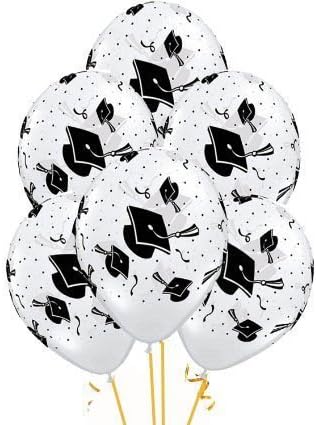
11" Graduation Clear Latex Balloons - Package of 12
Category: Amazon Home
Featuring: Clear transparent latex with black grad cap designs Clear transparent latex with black grad cap designs Balloons measure up to 11" when inflates Balloons measure up to 11" when inflates Ready to inflate, easy to fill and tie off Ready to inflate, easy to fill and tie off Qualatex helium quality Qualatex helium quality Add to your grads balloon bouquet or party decor on that special day Add to your grads balloon bouquet or party decor on that special day Includes: Pack of (12) Qualatex Graduation Hats Design Latex Balloons. Pack of (12) Qualatex Graduation Hats Design Latex Balloons. SPECS: All Balloons are Helium Quality. WARNING: CHOKING HAZARD - Children under 8 yrs can choke or suffocate on uninflated or broken balloons. Adult supervision required.Keep uninflated balloons from children.Discard broken balloons at once.
Features: Clear transparent latex with black grad cap designs | Balloons measure up to 11" when inflates | Ready to inflate, easy to fill and tie off | Qualatex helium quality | Add to your grads balloon bouquet or party decor on that special day